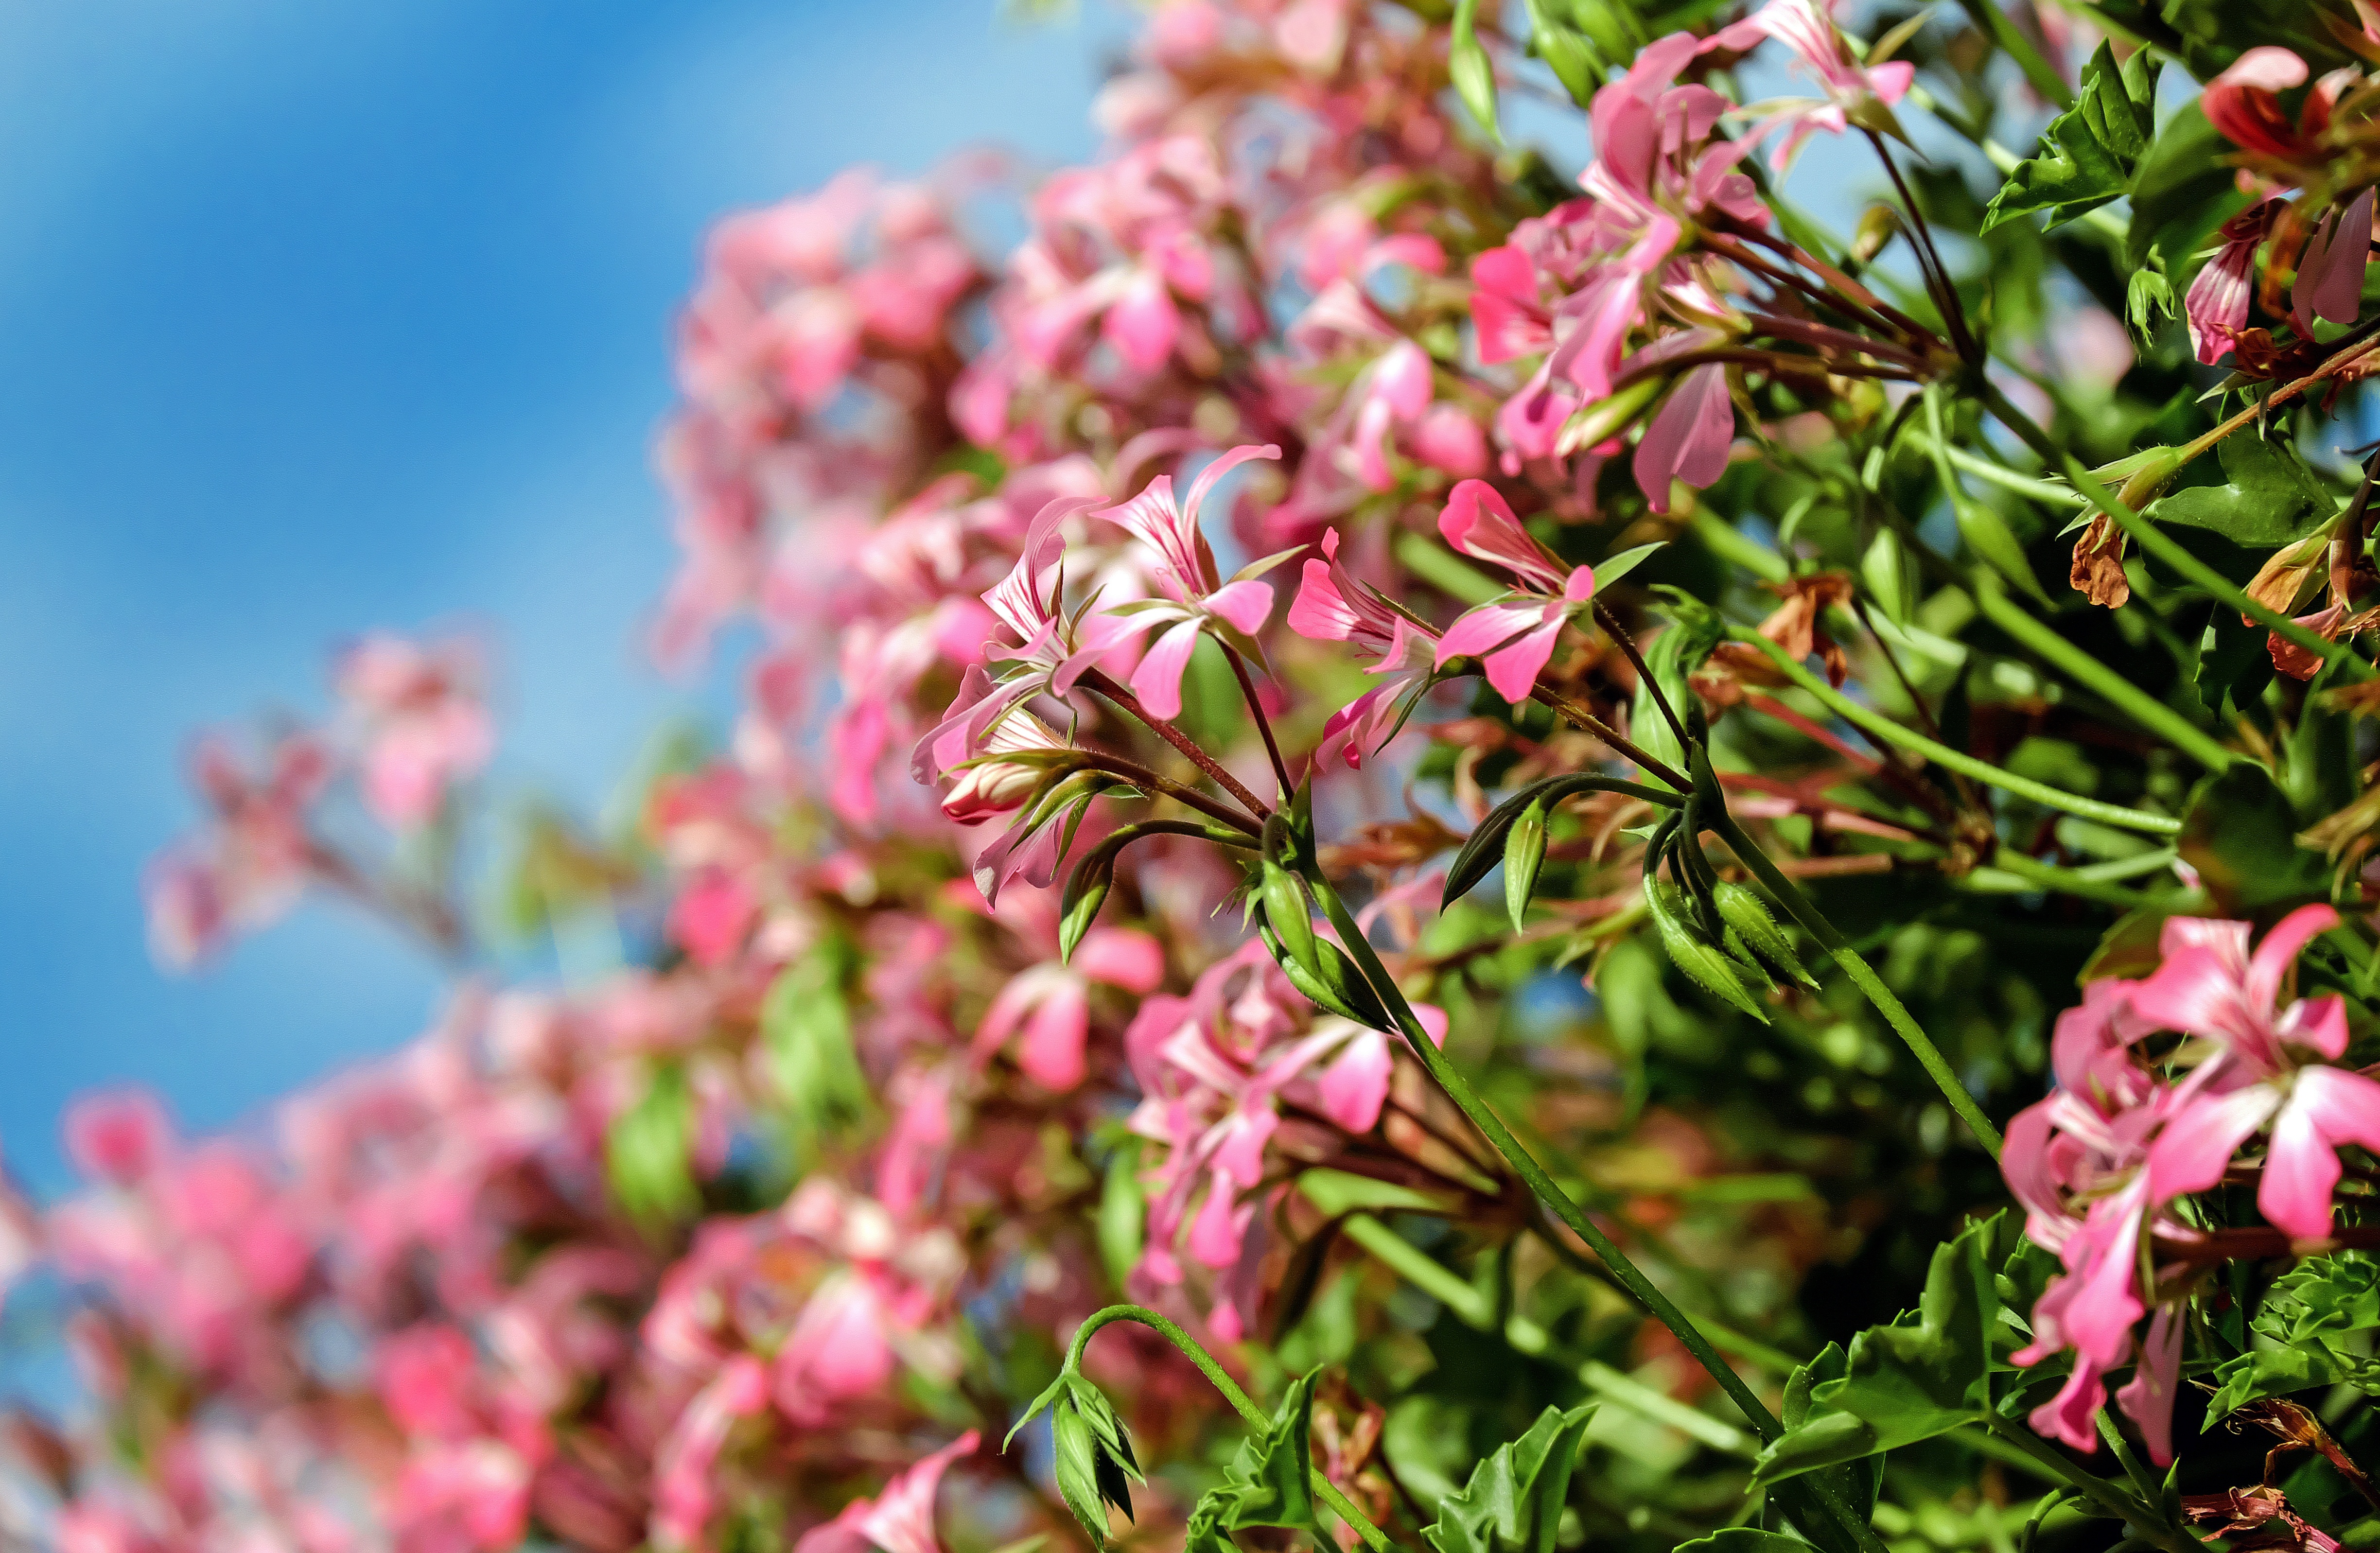
tree, branch, blossom, plant, leaf, flower, bloom, spring, botany, flora, wildflower, flowers, geranium, shrub, pink flower, flowering plant, terrace flowers, woody plant, land plant